MC Hammer

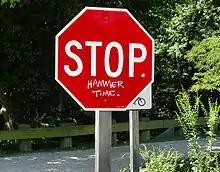
Hammer's catchphrase on graffiti

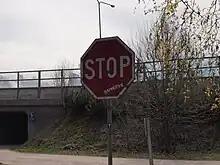
MC Hammer's catchphrase invoked in Helsinki, Finland in 2012

In 2005, Hammer appeared in a commercial for Nationwide Mutual Insurance Company which made a humorous reference to his career. First he is shown in his distinctive clothing with his dance troupe performing "U Can't Touch This" in front of a mansion representative of his former house with a monogram H on the gable. Then there is silence and a screen card saying "Fifteen Minutes Later" appears with a view of Hammer sadly sitting on the curb in front of the same house as a crane removes the monogram H and tow trucks pull away sports cars that were parked in front. After a large "Foreclosed" sign appears, the voice-over said "Life comes at you fast. Be ready with Nationwide!"